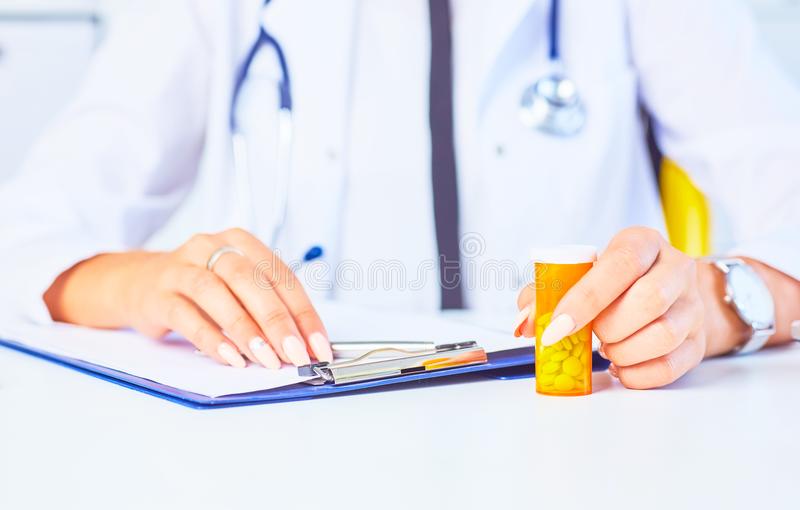
Label: plastic